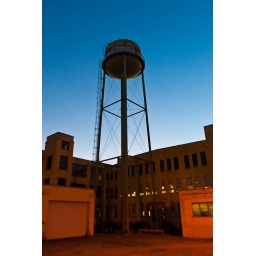
Graffiti covered water tower at a closed industrial plant in the Midway, Saint Paul.